Mil V-12

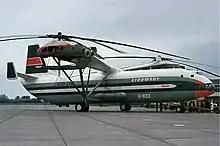
Mil V-12 at Groningen Airport in 1971

The second prototype was also assembled at the Mil experimental production facility in Panki but sat in the workshop for a full year awaiting engines, flying for the first time in March 1973 from Panki to the flight test facilities in Lyubertsy. Curiously the second prototype was also registered SSSR-21142.